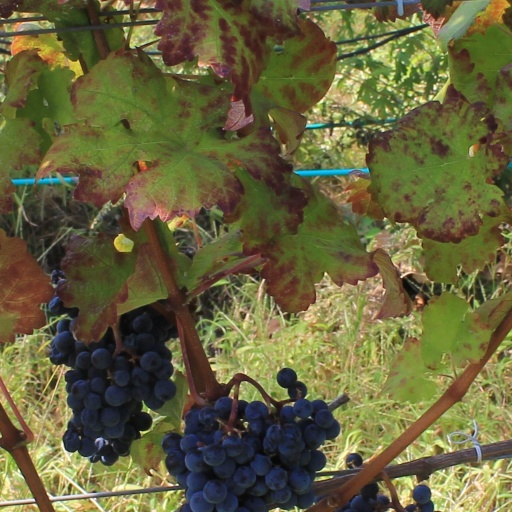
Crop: grape